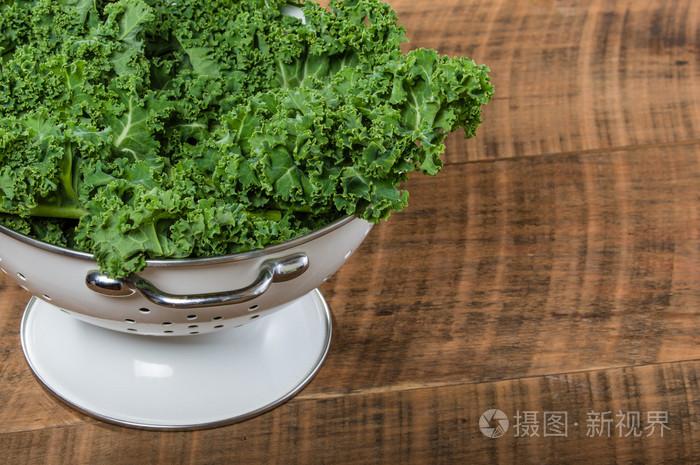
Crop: unknown
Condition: cabbage